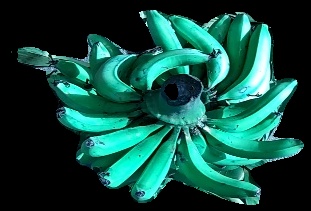
Variety: pachbale
Grade: grade3